Question: Where are the ducks?
Tambaya: Ina agwagwa?
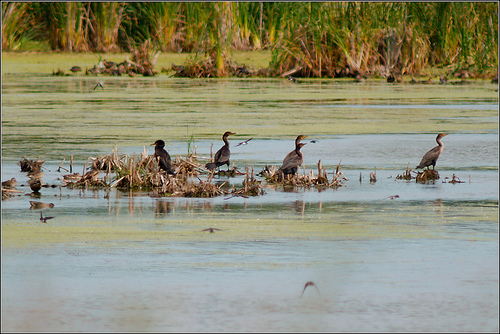
Answer: In the water.
Amsa: Cikin ruwa.